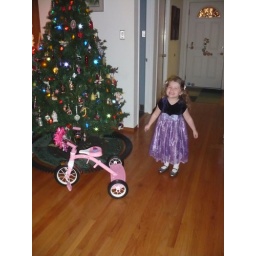
dancing around new big girl bike